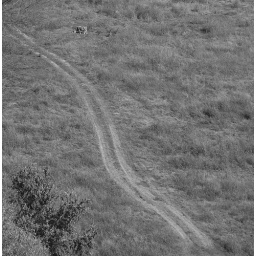
Farm Road in black and white